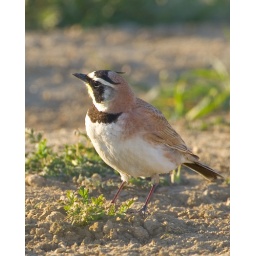
Amazing little bird hopping around eating things off of the ground. Taken at the Carrizo Plains National Monument.